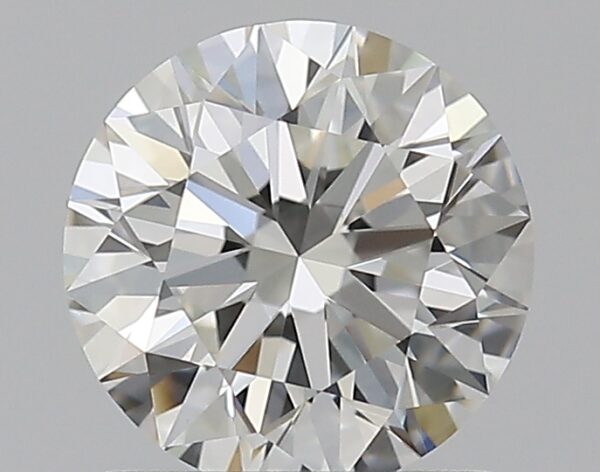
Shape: round
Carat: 1.01
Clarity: VVS1
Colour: H
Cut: EX
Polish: EX
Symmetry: EX
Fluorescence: M
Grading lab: GIA
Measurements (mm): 6.39 x 6.43 x 4